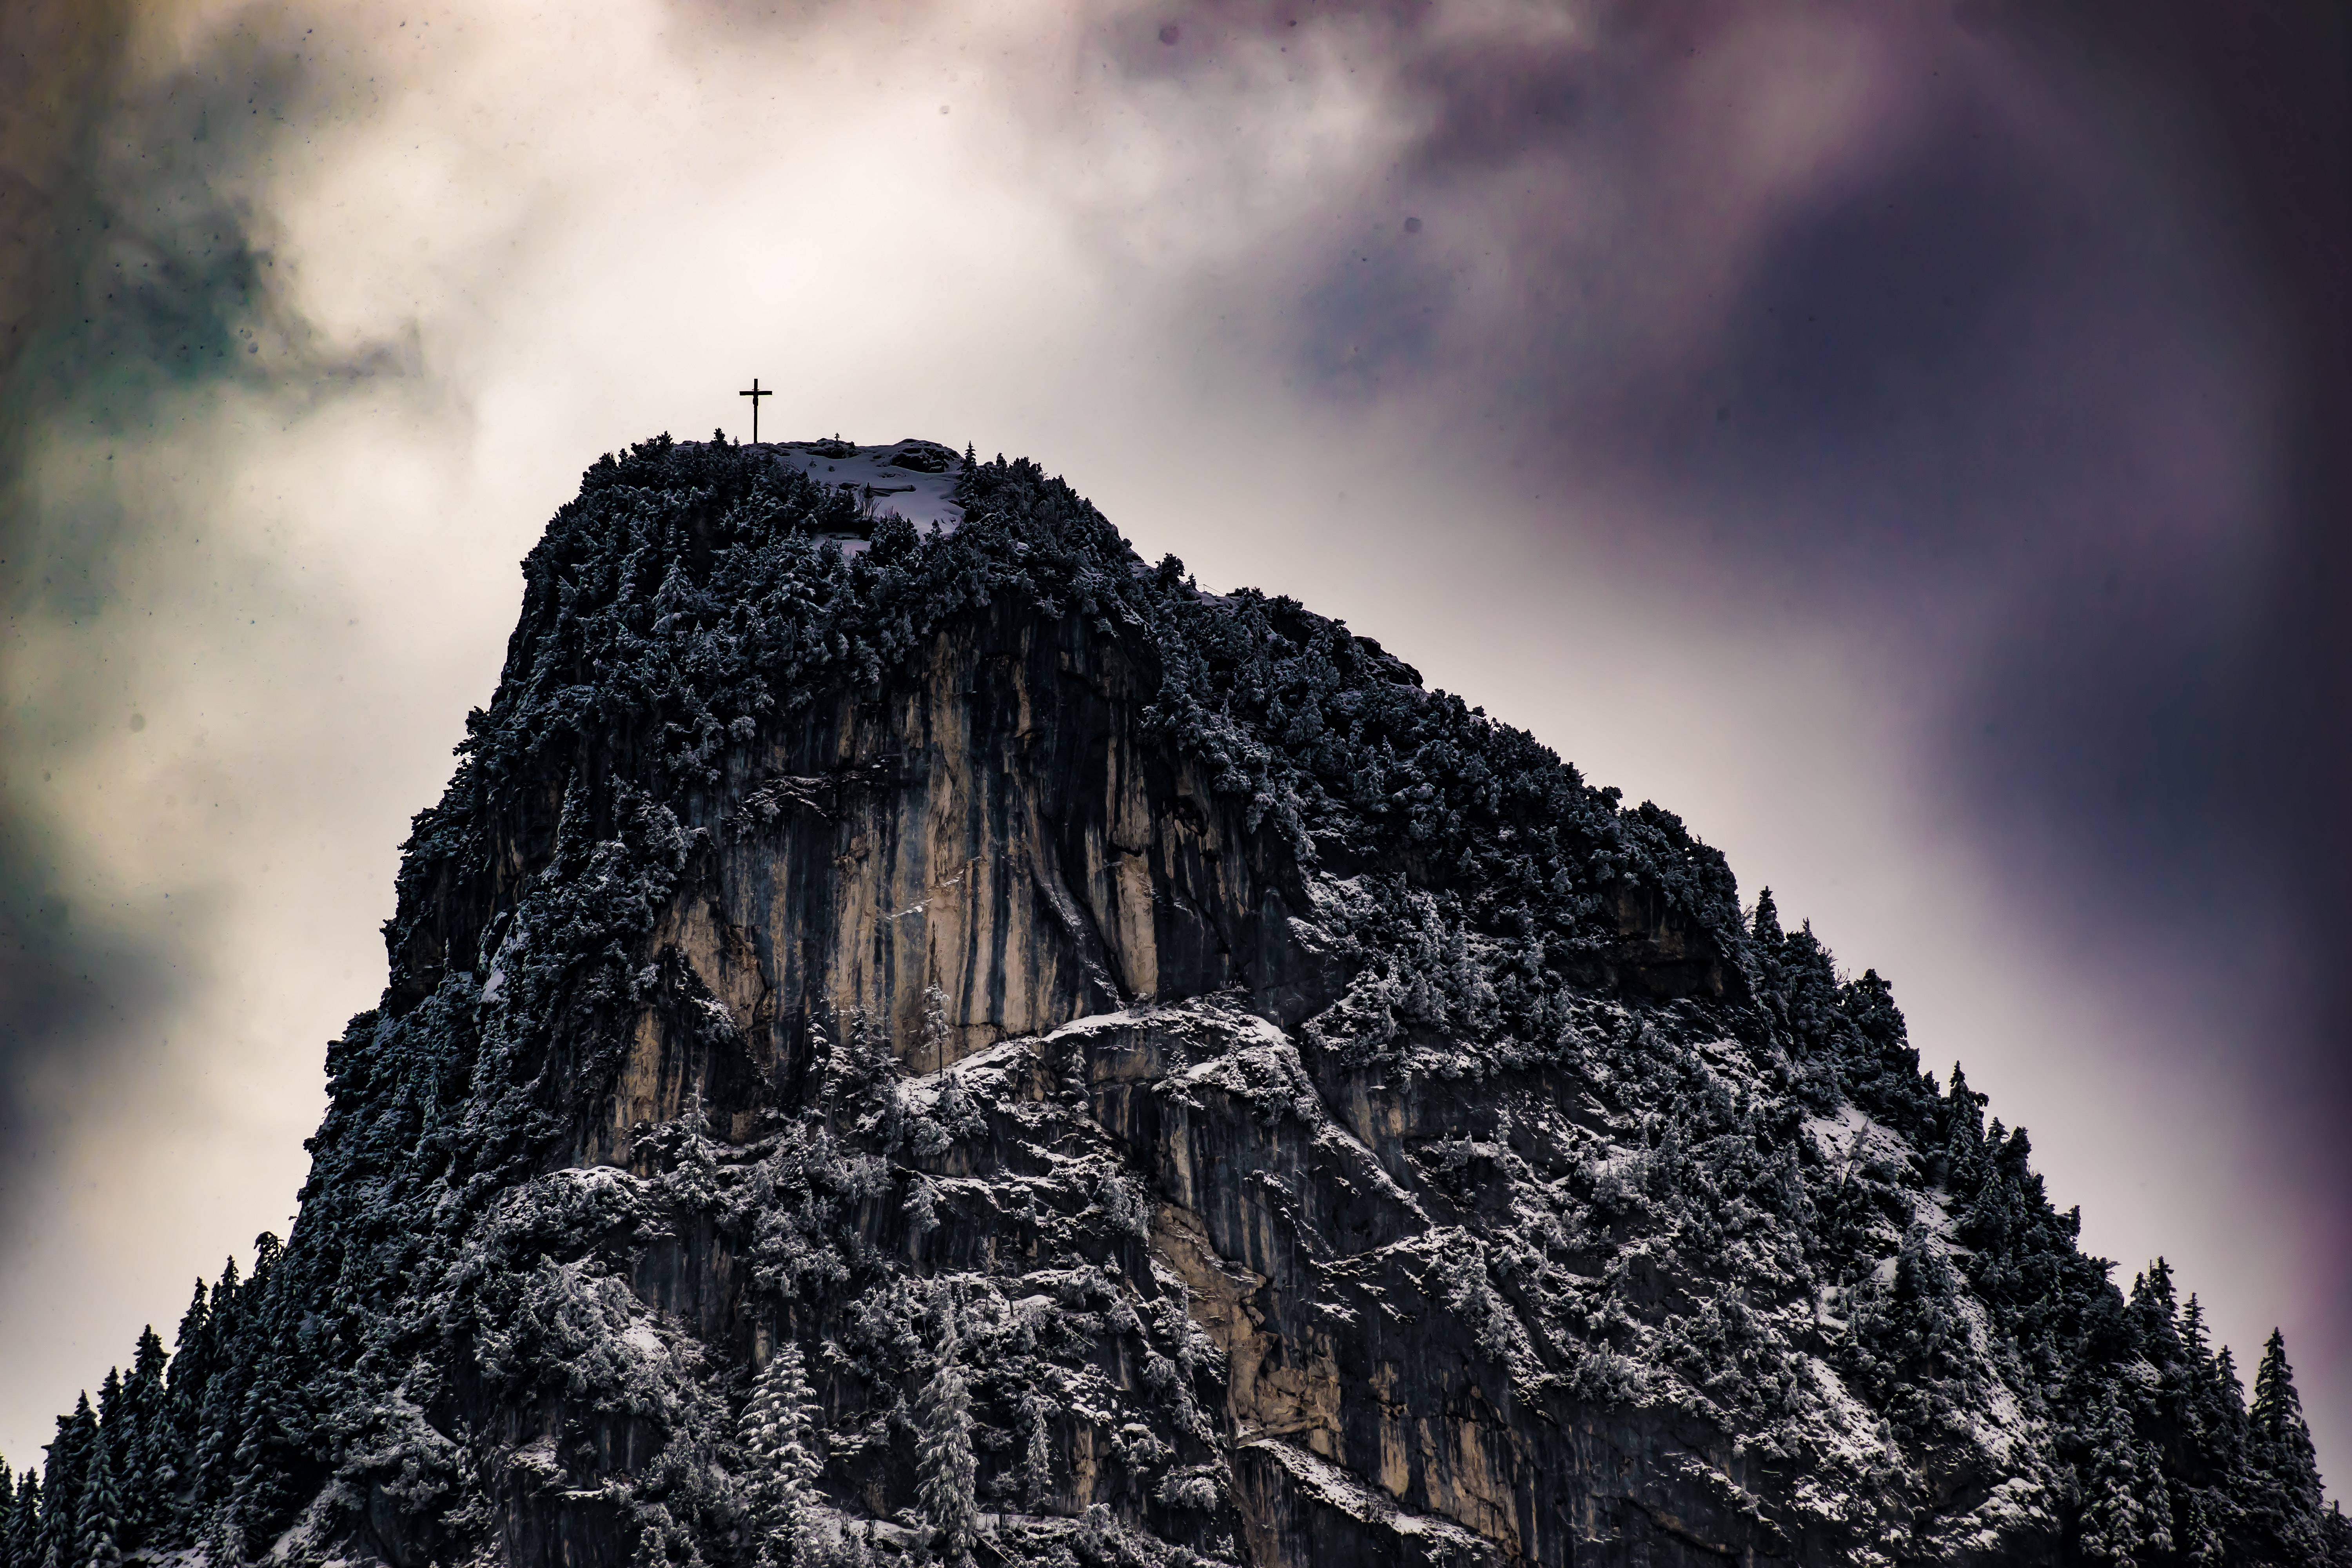
sky, mountain, mountainous landforms, natural landscape, cloud, tree, rock, summit, mountain range, black and white, hill, ridge, landscape, national park, alps, stock photography, massif, monochrome photography, monochrome, world, meteorological phenomenon